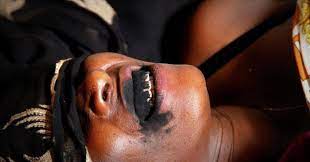
Nataal bii ngeen ma yónnee de gis naa ci ku jigéen koo xam ne dafa takk bët yi, ba noppi jël këriñ def ko ci bëñ yi daldi tëdd. Loolu daal laa fi gis.